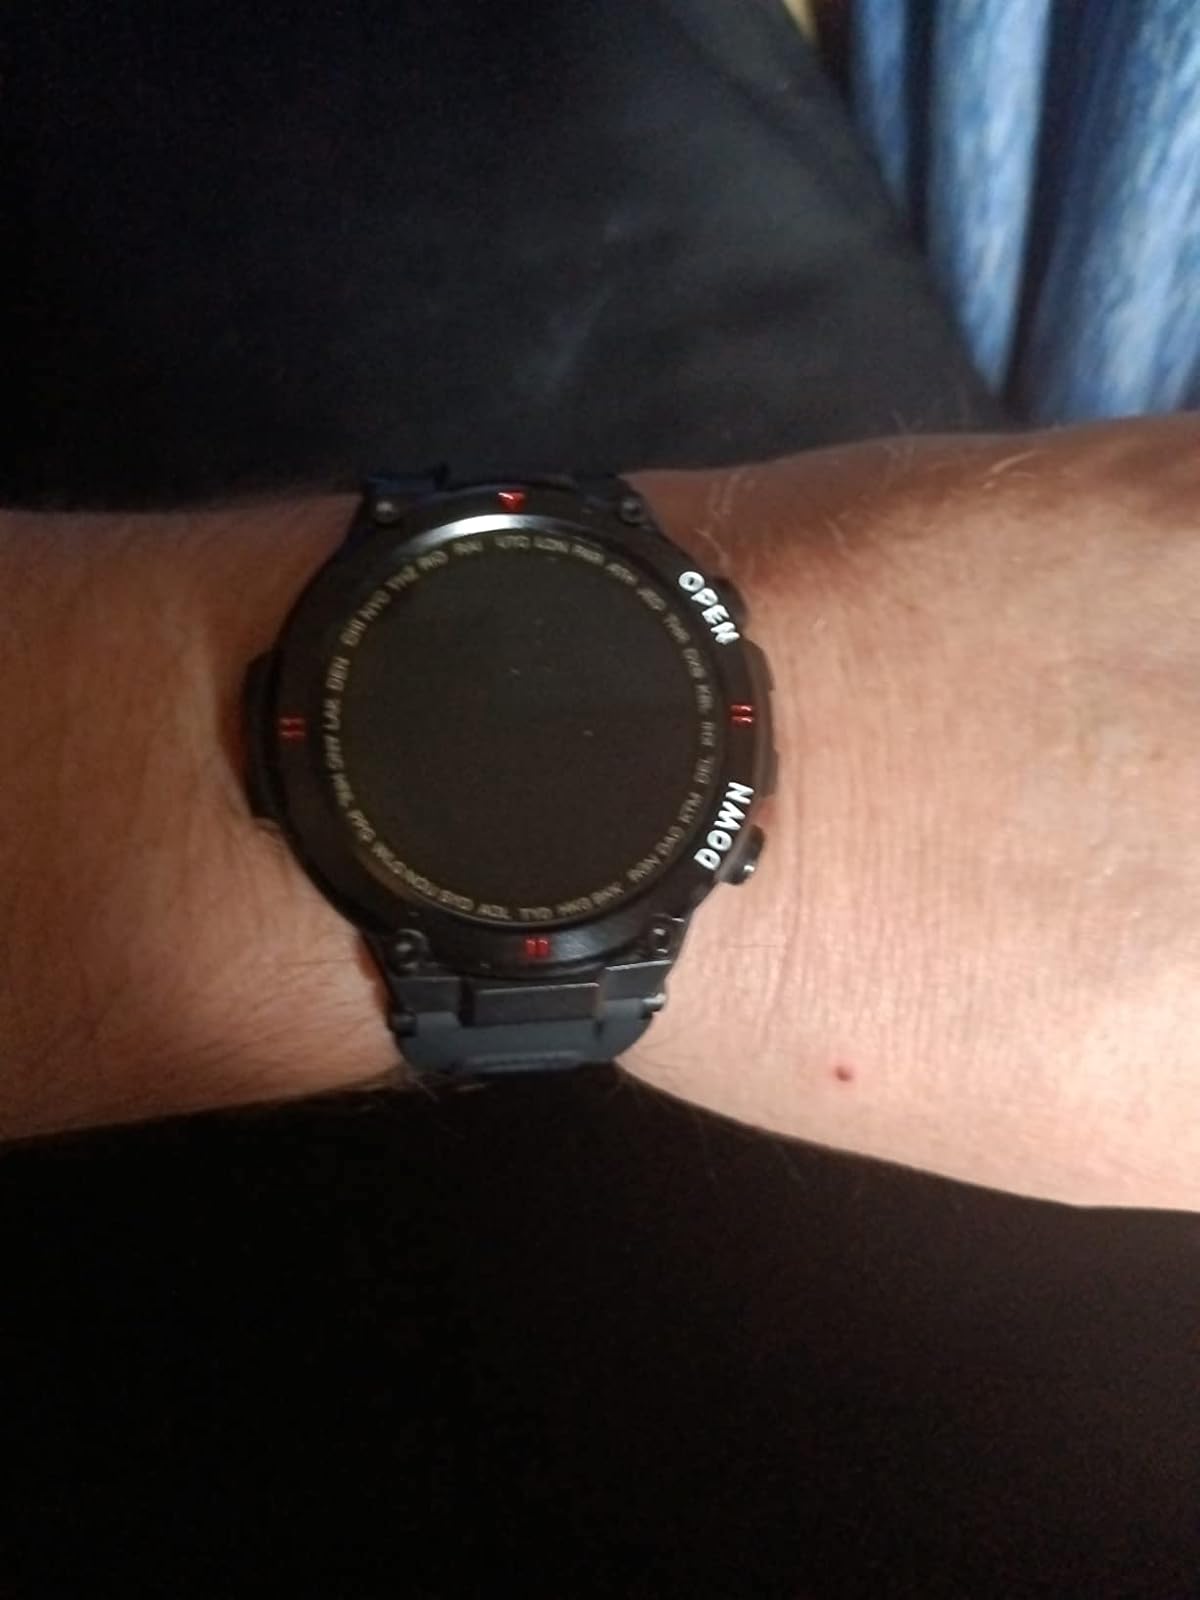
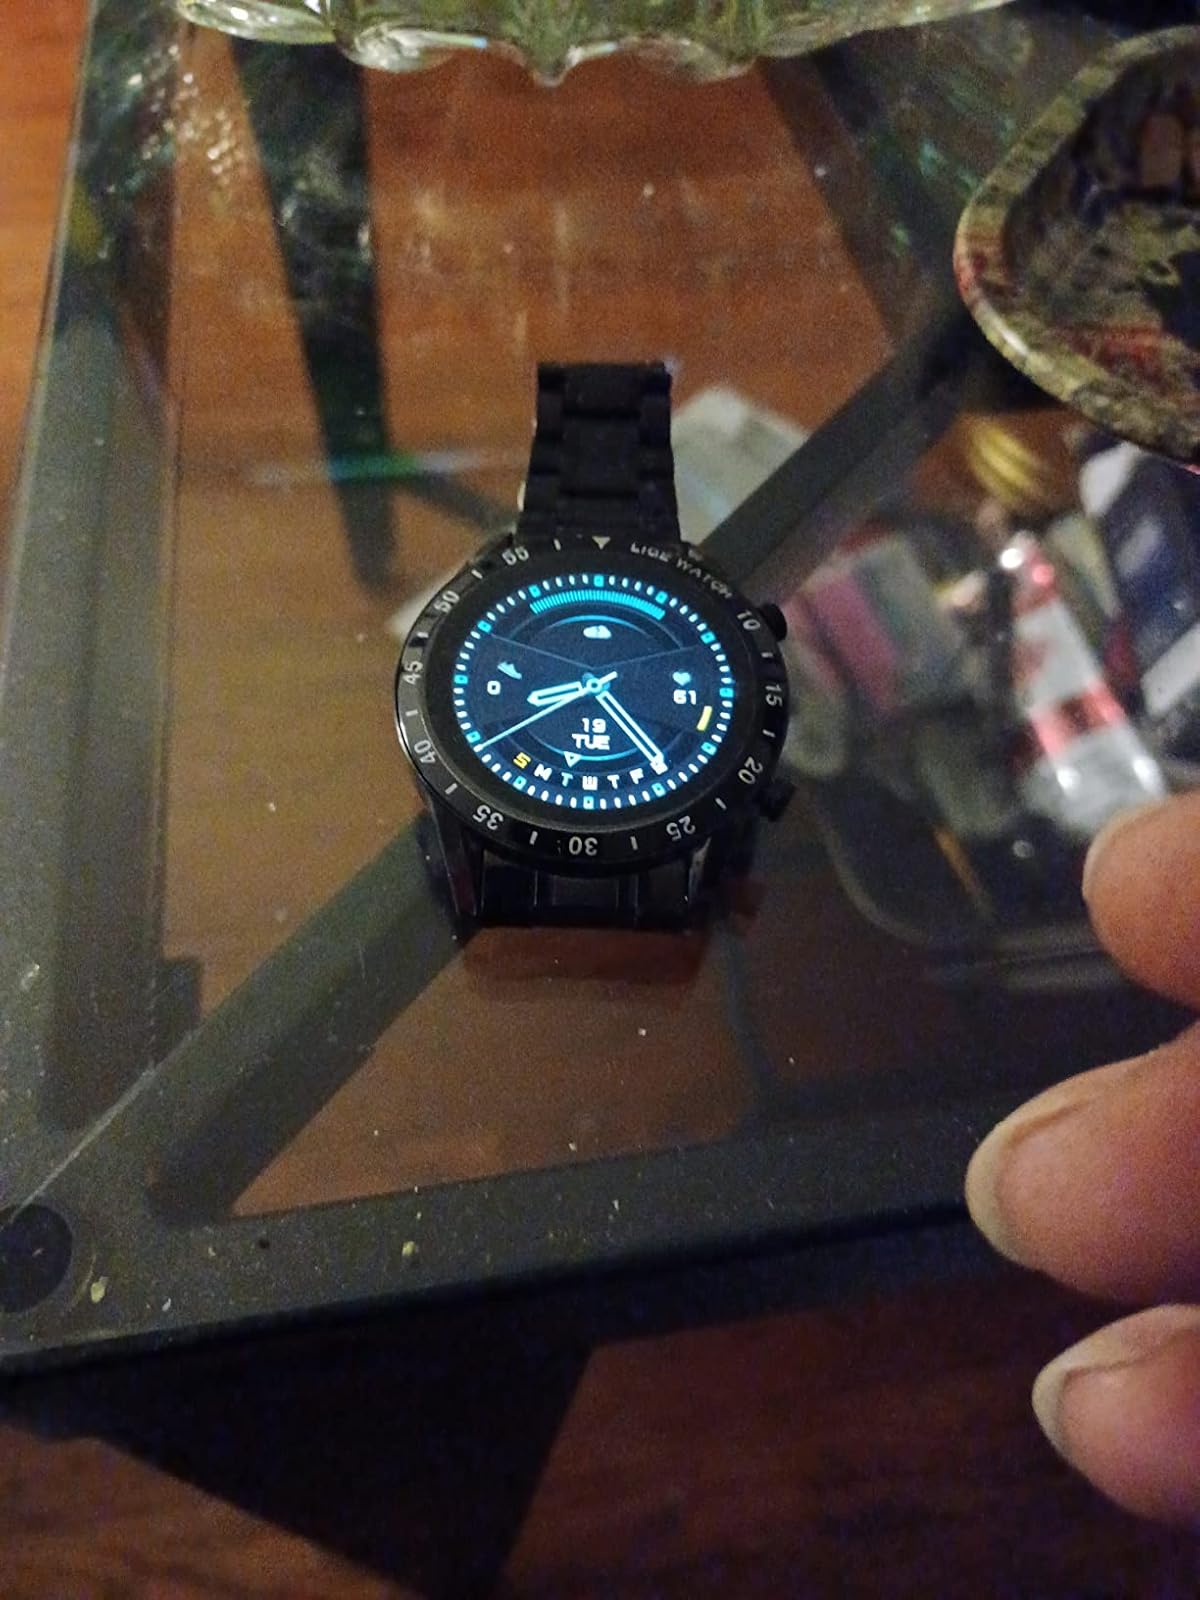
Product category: smartwatch
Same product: no